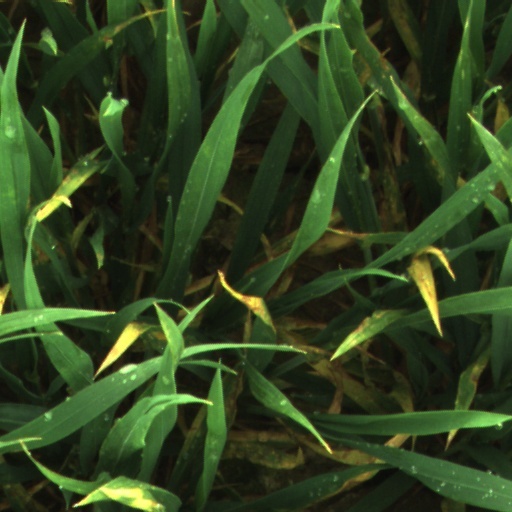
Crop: wheat